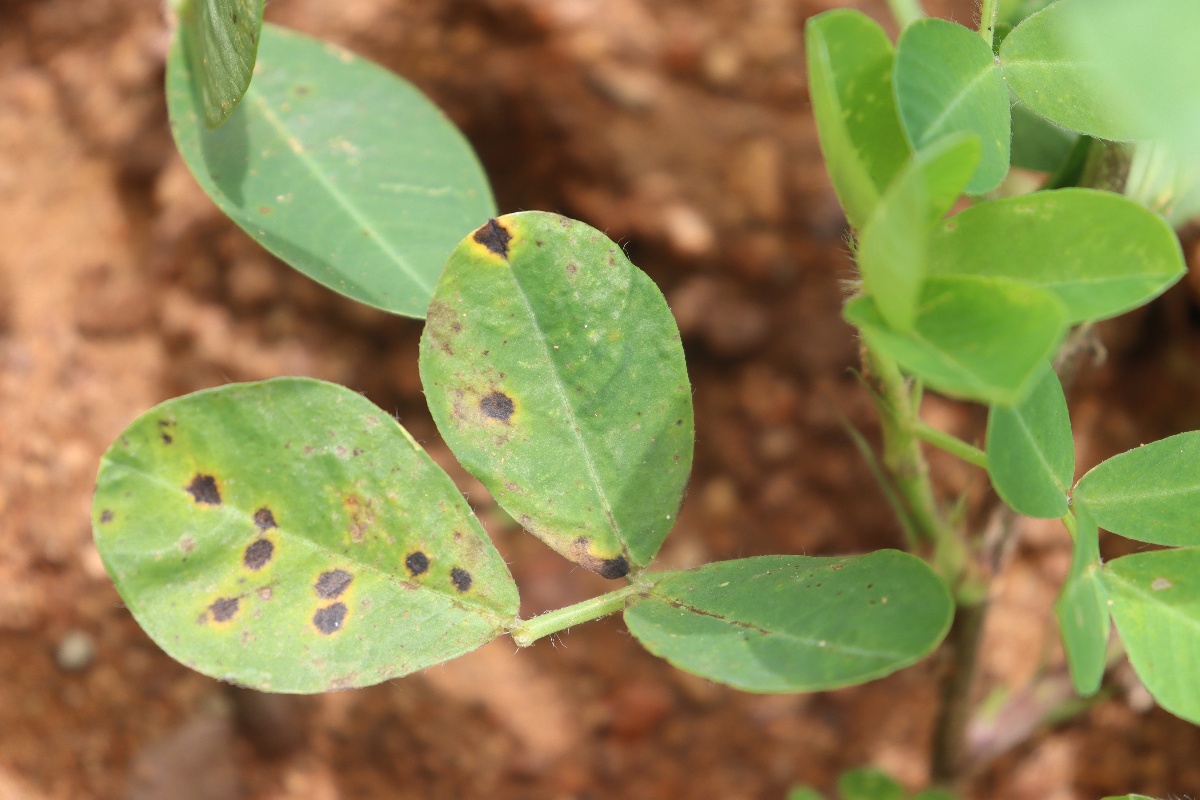
Label: early_leaf_spot